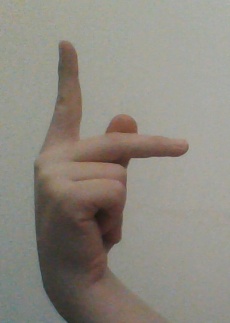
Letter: dha